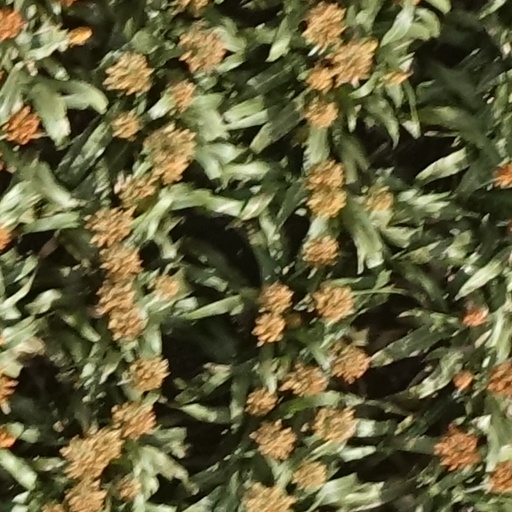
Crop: sorghum